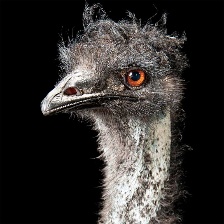
Species: EMU
Scientific name: DROMAIUS NOVAEHOLLANDIAE